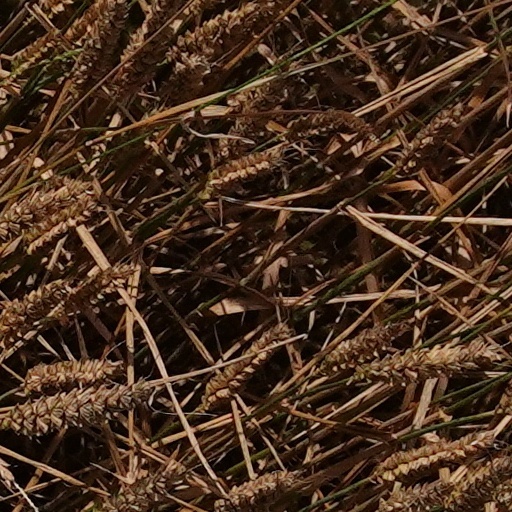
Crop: wheat